Diamond and Silk

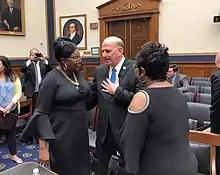
Diamond and Silk with Louie Gohmert

Hardaway and Richardson were sisters. They were born as Ineitha Lynette Hardaway and Herneitha Rochelle Hardaway; however, they both went by their middle names. They had three other siblings.